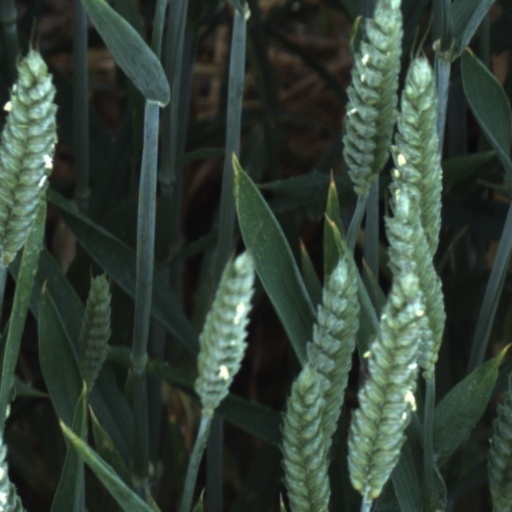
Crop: wheat